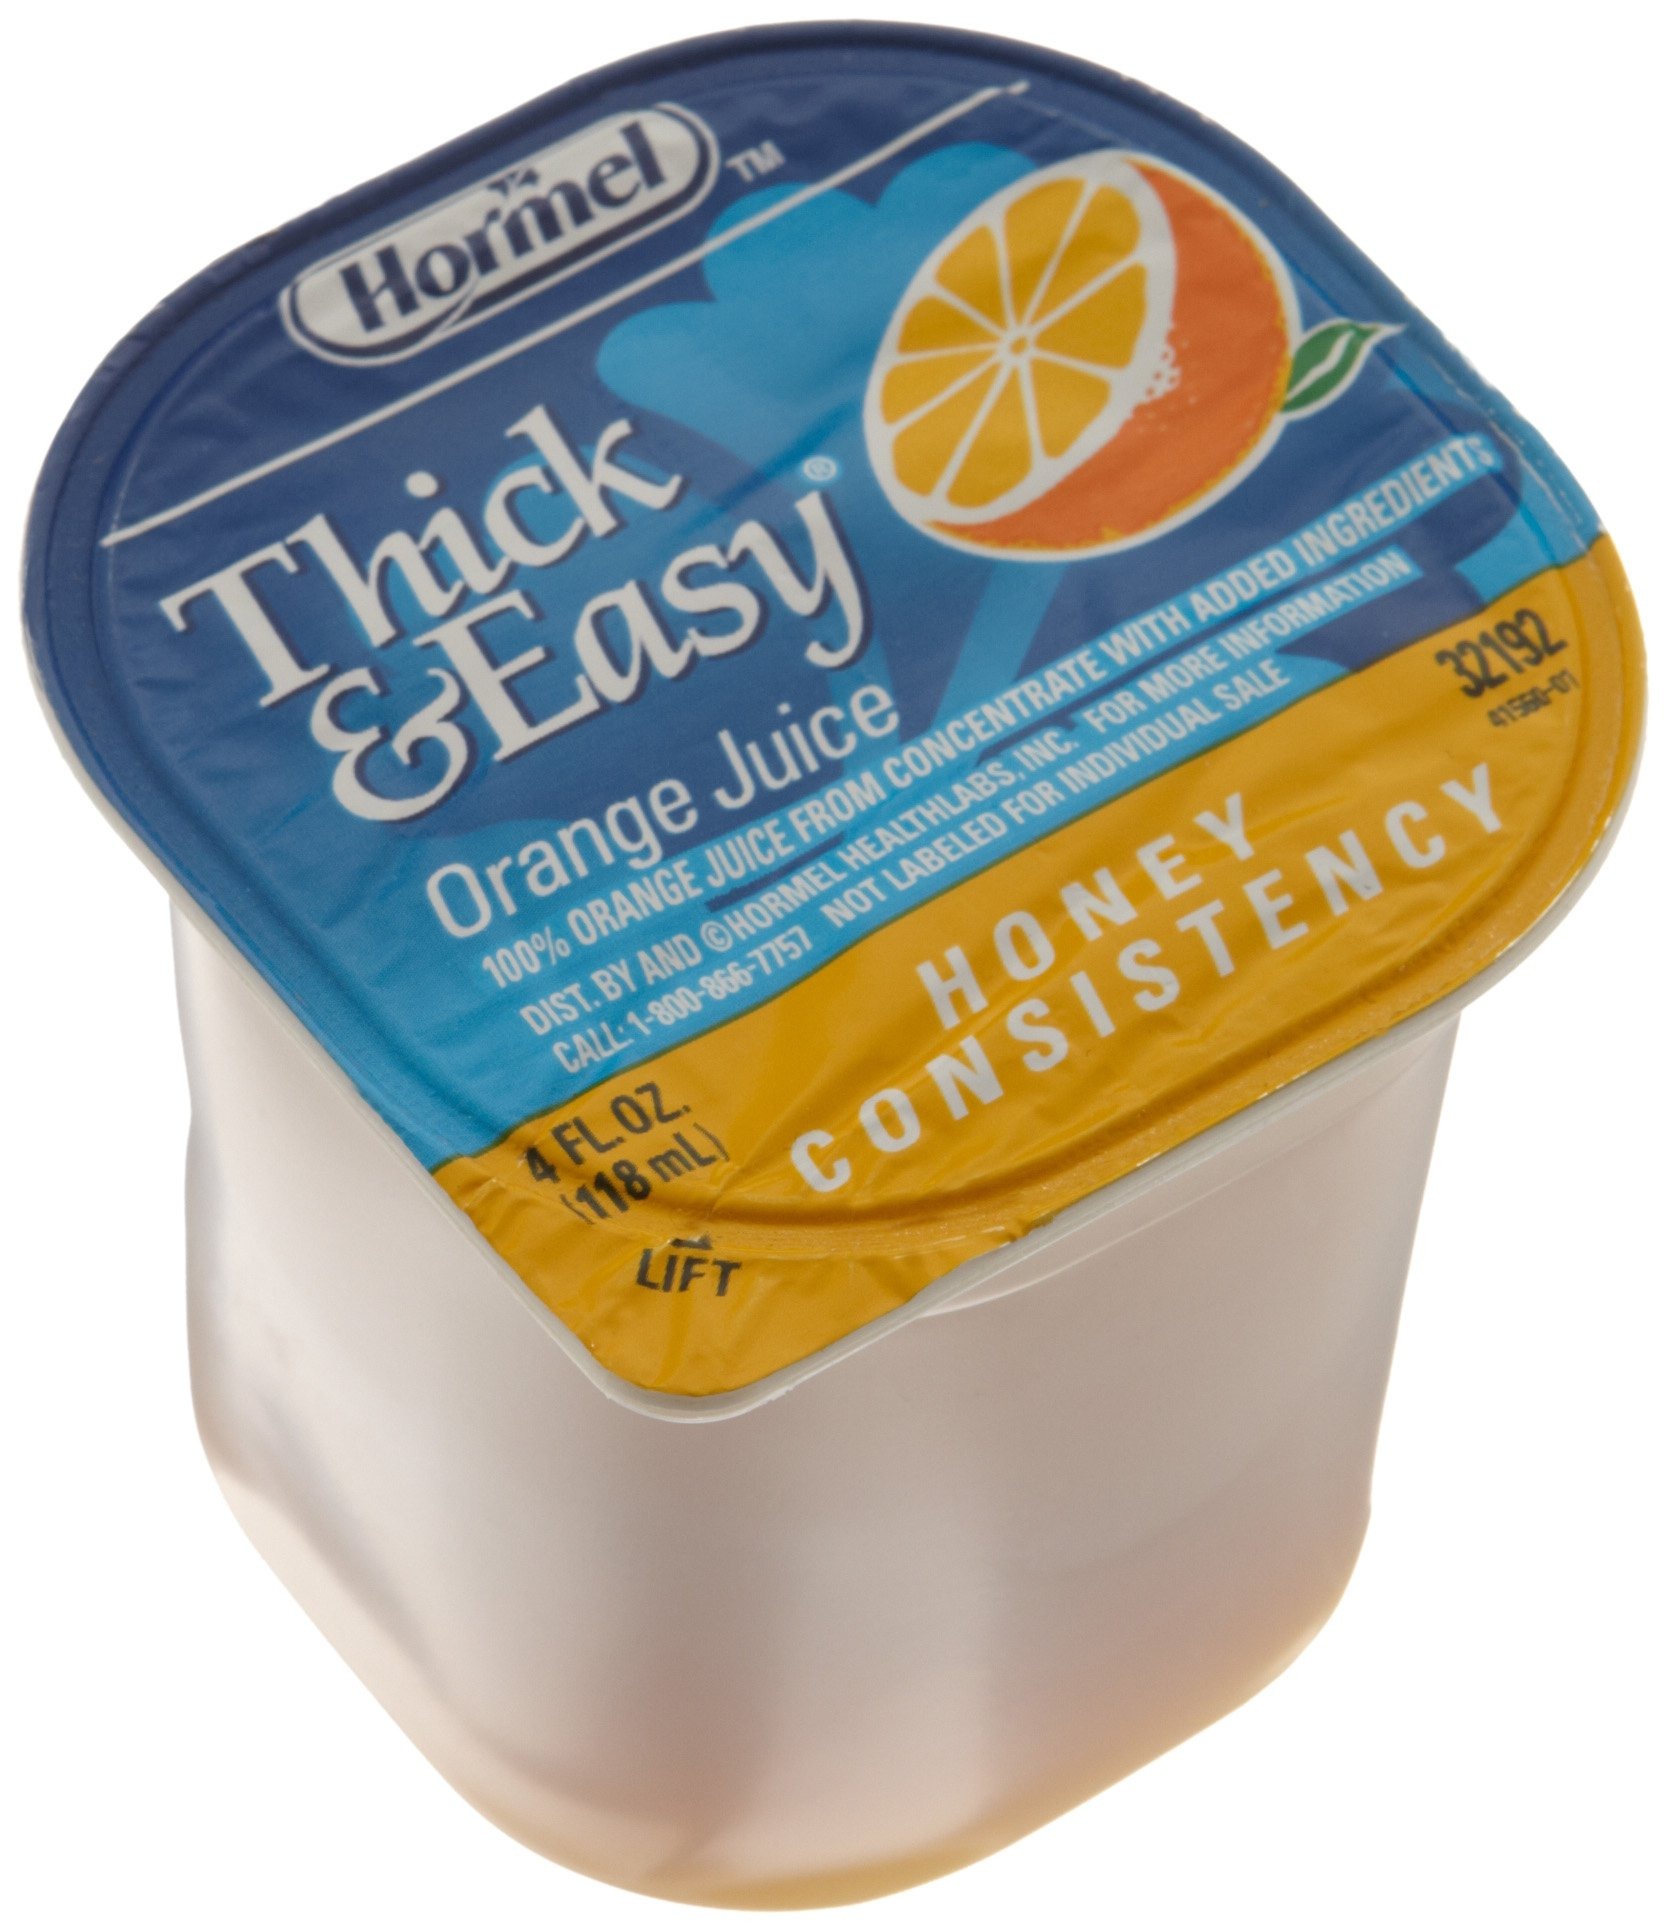
Item Name: Hormel Drink Thick & Easy Orange Juice (Honey Consistency), 4-Ounce Portion Control Cups (Pack of 24)
Bullet Point 1: Thickened Beverage
Bullet Point 2: 50 Calories
Bullet Point 3: Portion Cup
Bullet Point 4: Orange Flavor
Bullet Point 5: IDDSI Level 3 Moderately Thick/Liquidized
Product Description: Thickened Beverage Thick & Easy 4 oz. Portion Cup Orange Juice Flavor Ready to Use Honey Consistency. Brand: Thick & Easy. Manufacturer Name: Hormel Food Sales. Manufacturer Number: 32192. Application: Thickened Beverage. Calories Per Serving: 50 Calories. Consistency: Honey Consistency. Container Type: Portion Cup. Preparation Type: Ready to Use. Serving Size: 4 oz. SOLD BY: Case of 24. <UL><LI>Dysphagia / swallowing disorders</li></ul>
Value: 96.0
Unit: Ounce

Price: 33.26